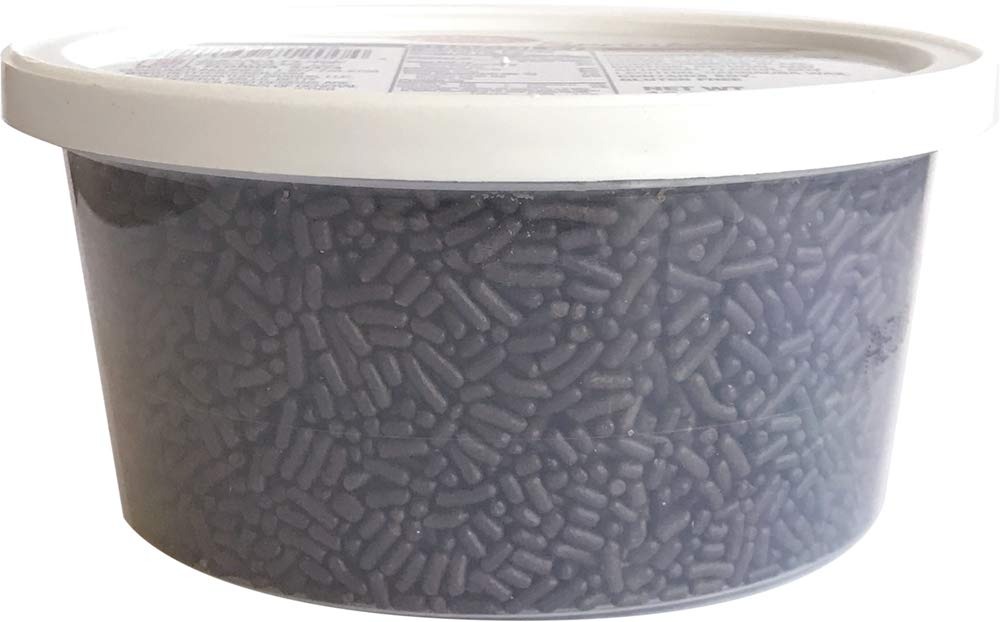
Item Name: Betty Crocker Sweet Toppings Chocolate Sprinkles Edible Cake Decoration, 10.5 oz
Bullet Point 1: Shelf Stable
Bullet Point 2: Tastes Great
Bullet Point 3: Kitchen Staple
Value: 10.5
Unit: Ounce

Price: 7.705